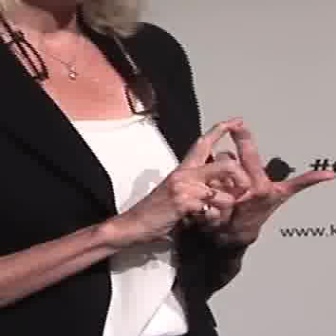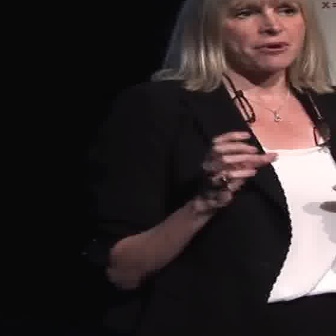
  Please identify the target specified by the bounding box [123,116,248,240] in the first image and locate it in the second image. Return the coordinates in [x_min,y_min,x_max,y_max] format.
Answer: [201,128,277,203]